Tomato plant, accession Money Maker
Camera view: tilt-top (135 deg); turntable rotation: 180 degrees
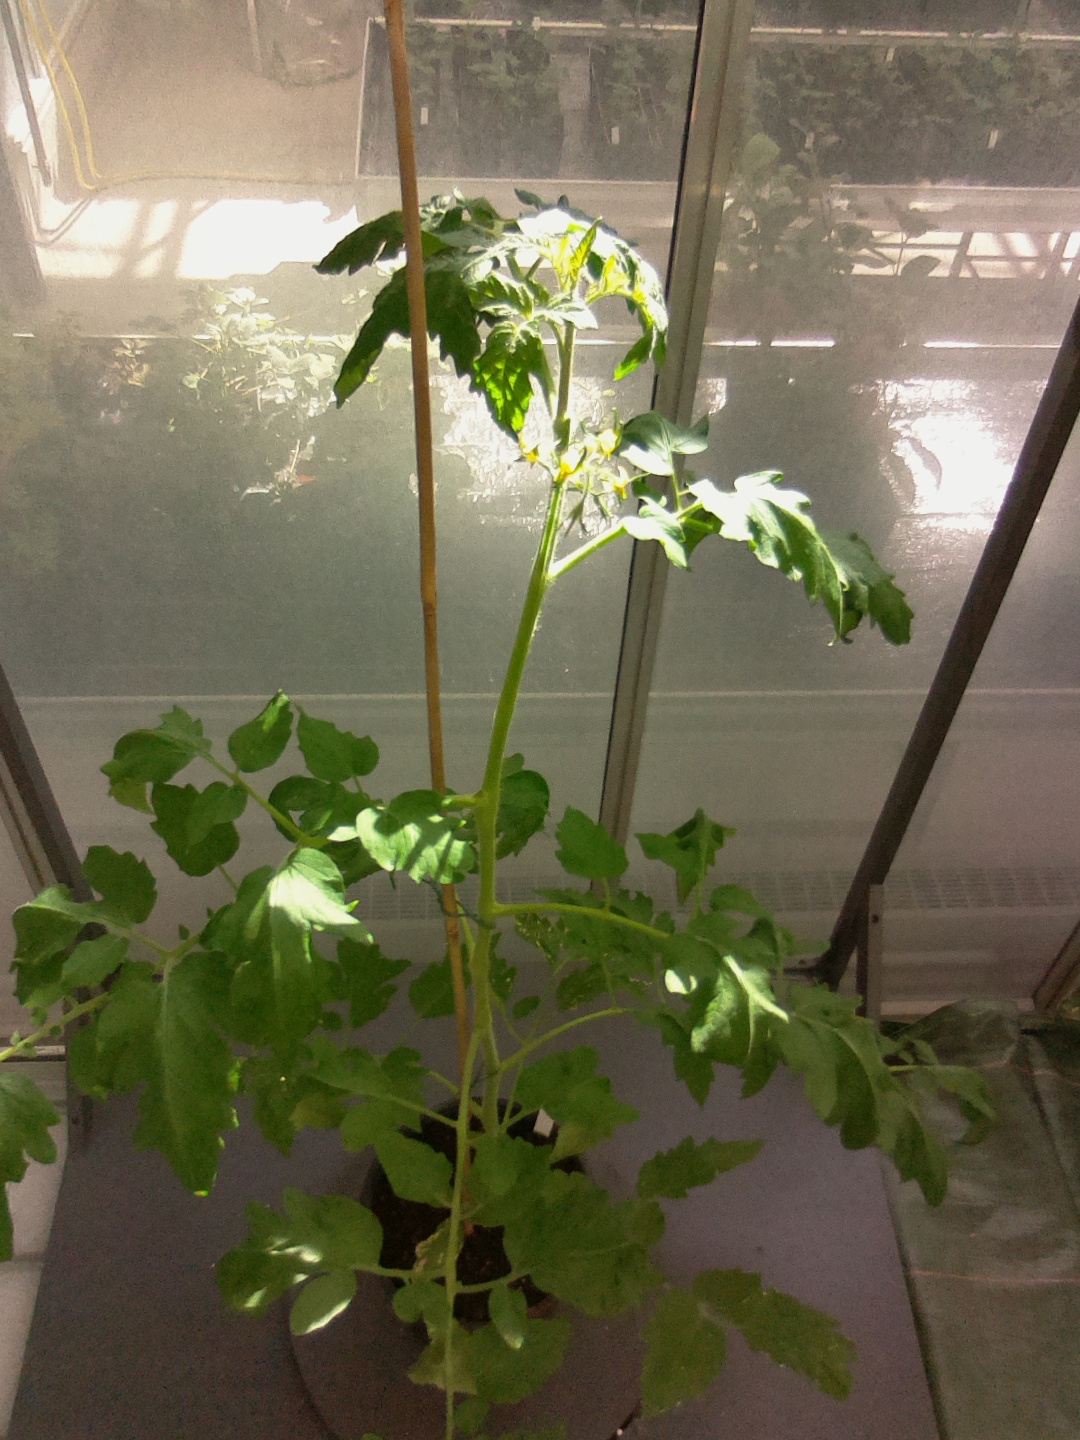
BBCH growth stage 63: 30%-40% of flowers open